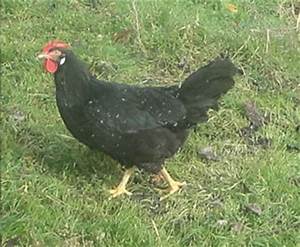
Label: gallina